St. John's Block Commercial Exchange

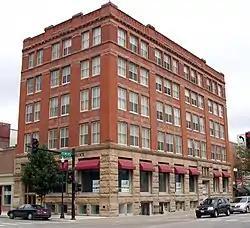
Building, in 2006

St. John's Block Commercial Exchange is a Richardsonian Romanesque building in Grand Forks, North Dakota, United States. It is a five-story brick and ashlar building, built during 1890–1891.